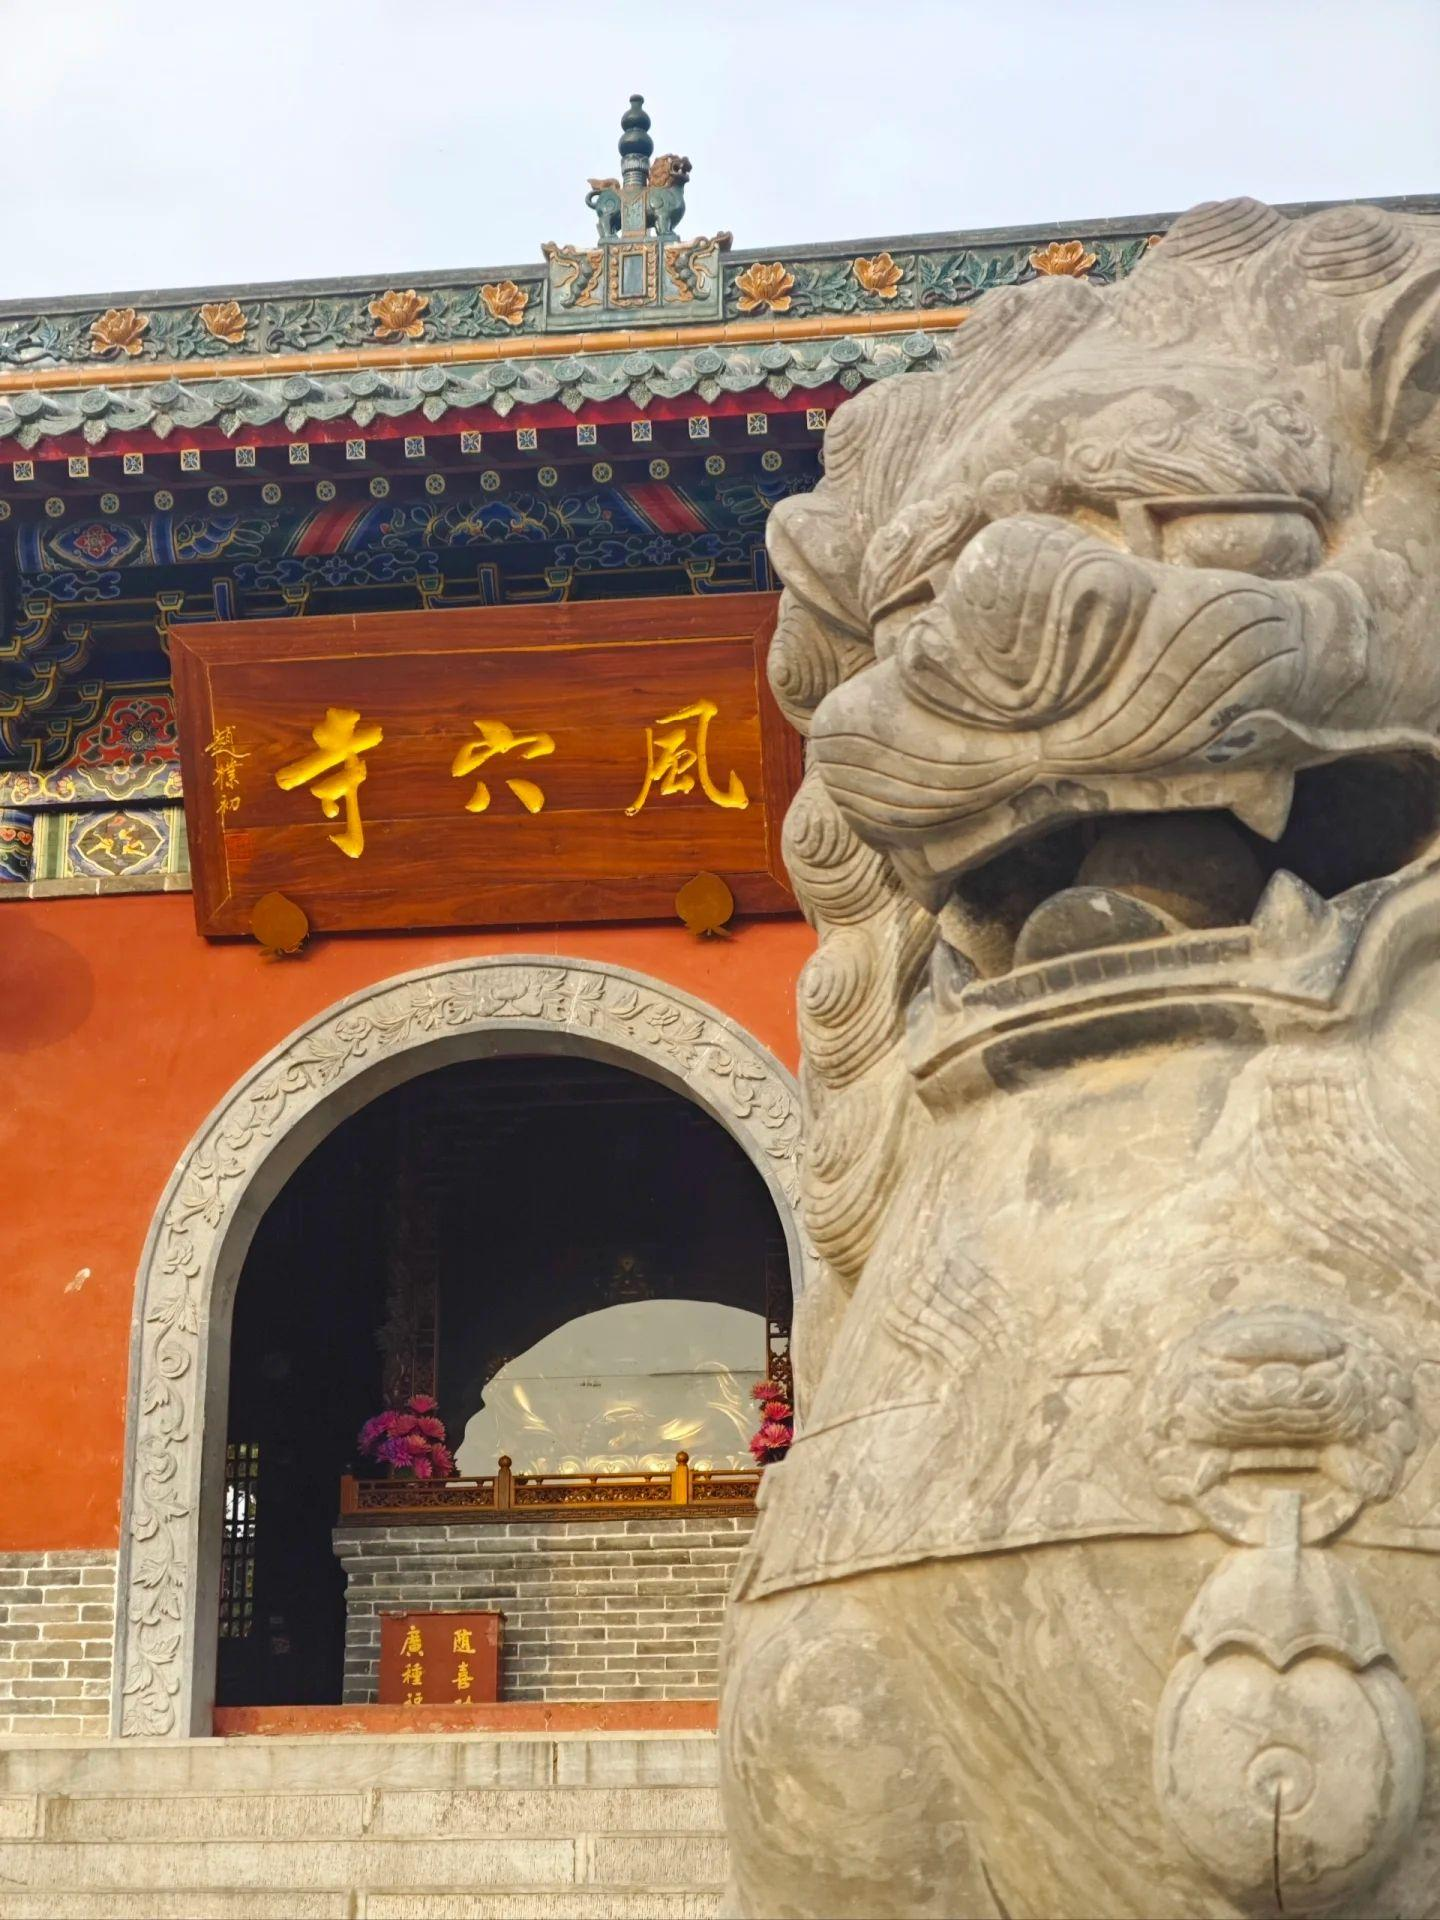
地标名称：风穴寺
所在城市：平顶山市·汝州市